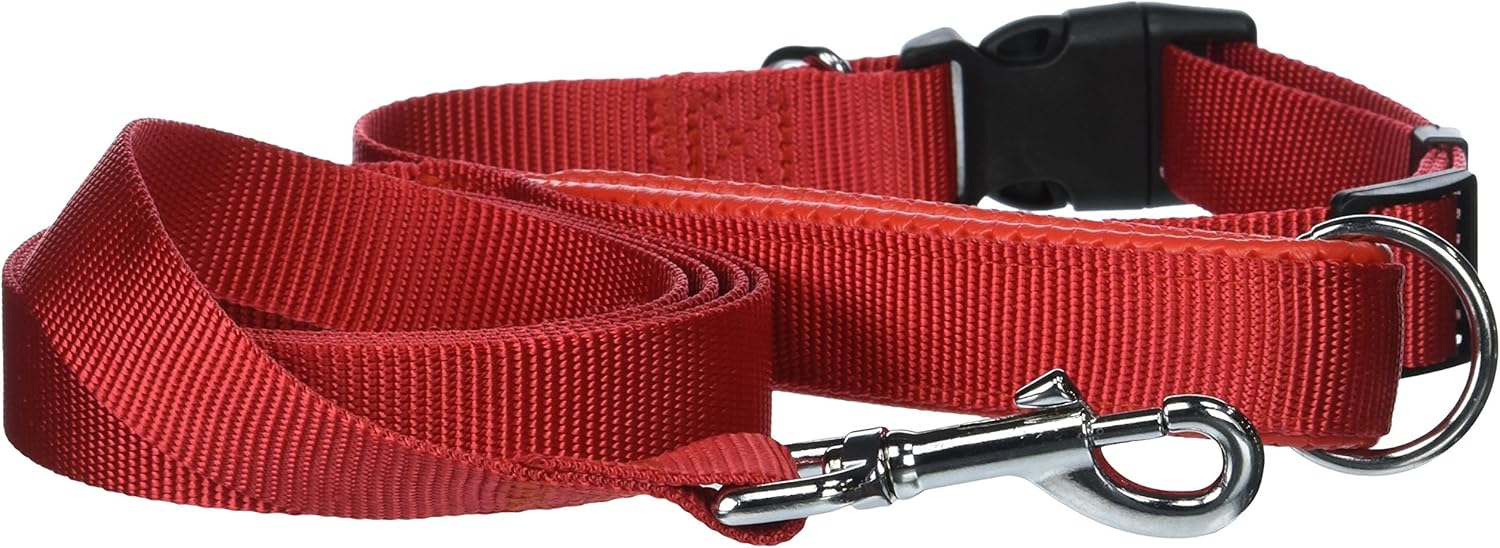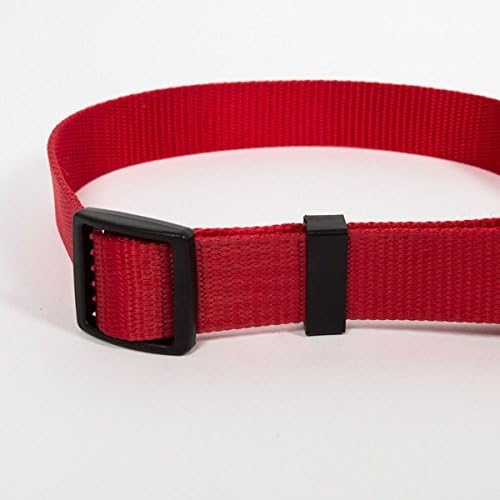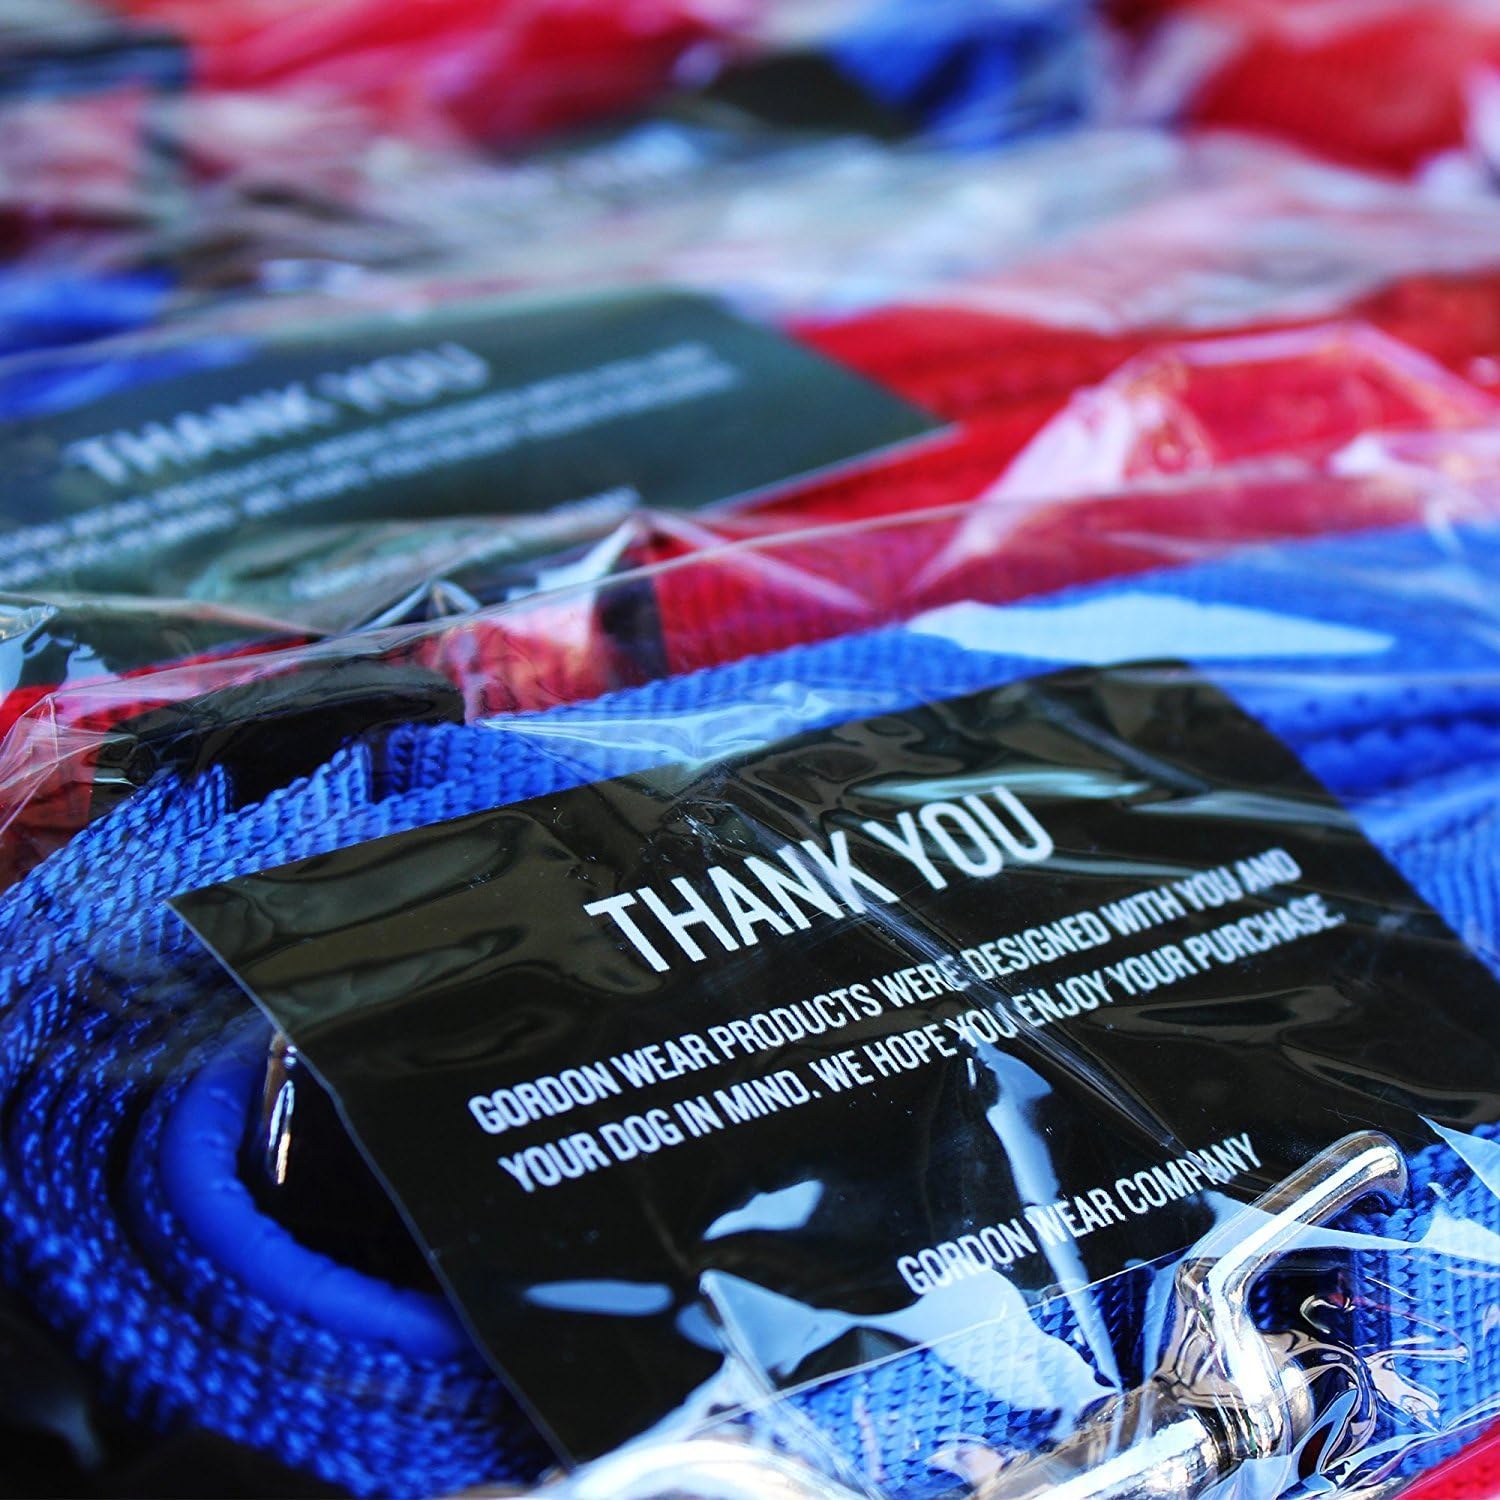
MAINTAIN SOCIAL DISTANCE WITH THIS 6-FOOT DOG LEASH (COLLAR INCLUDED)!
Category: Pet Supplies
You lead a busy life. Dashing to and from work, keeping up with friends and family, managing an ever-growing to-do list, and still making time for your furriest friend sometimes makes you feel like you're living the life of a circus juggler. When you do have the time for your four-legged friend, you want things to be simple. That's where Gordon Wear comes in. Grab this sleek, comfortable, and colorful leash and head out into the great outdoors. This matching leash and collar set is made of the highest quality--with durable, soft nylon and a non-toxic padded handle. The handle is also equipped with a ring so you can attach your keys, a small light, doggie poop bags, or even that darn to-do list. It's comfortable, convenient, and safe for walking, running, training, and simply playing. Your dog knows the promise of what a leash offers, and so do we. Now it's up to you to grab and the leash and go! Gordon Wear outdoor gear is crafted with you and your furry friend in mind, guaranteeing the highest quality certain to make your life outdoors simple, pure, and fun.
Features: LARGE: Leash is 1 inch wide for large dogs. Collar width 1 inch, neck 18"-25.5" | SAFE: Padded handle is made from non-toxic polypropylene | DURABLE: Made from high-density nylon with double stitched seams | CONVENIENT: D-ring on handle for holding accessories such as keys, a small light, or doogie bags | FUN and SIMPLE: We've thought of everything so you don't have to!